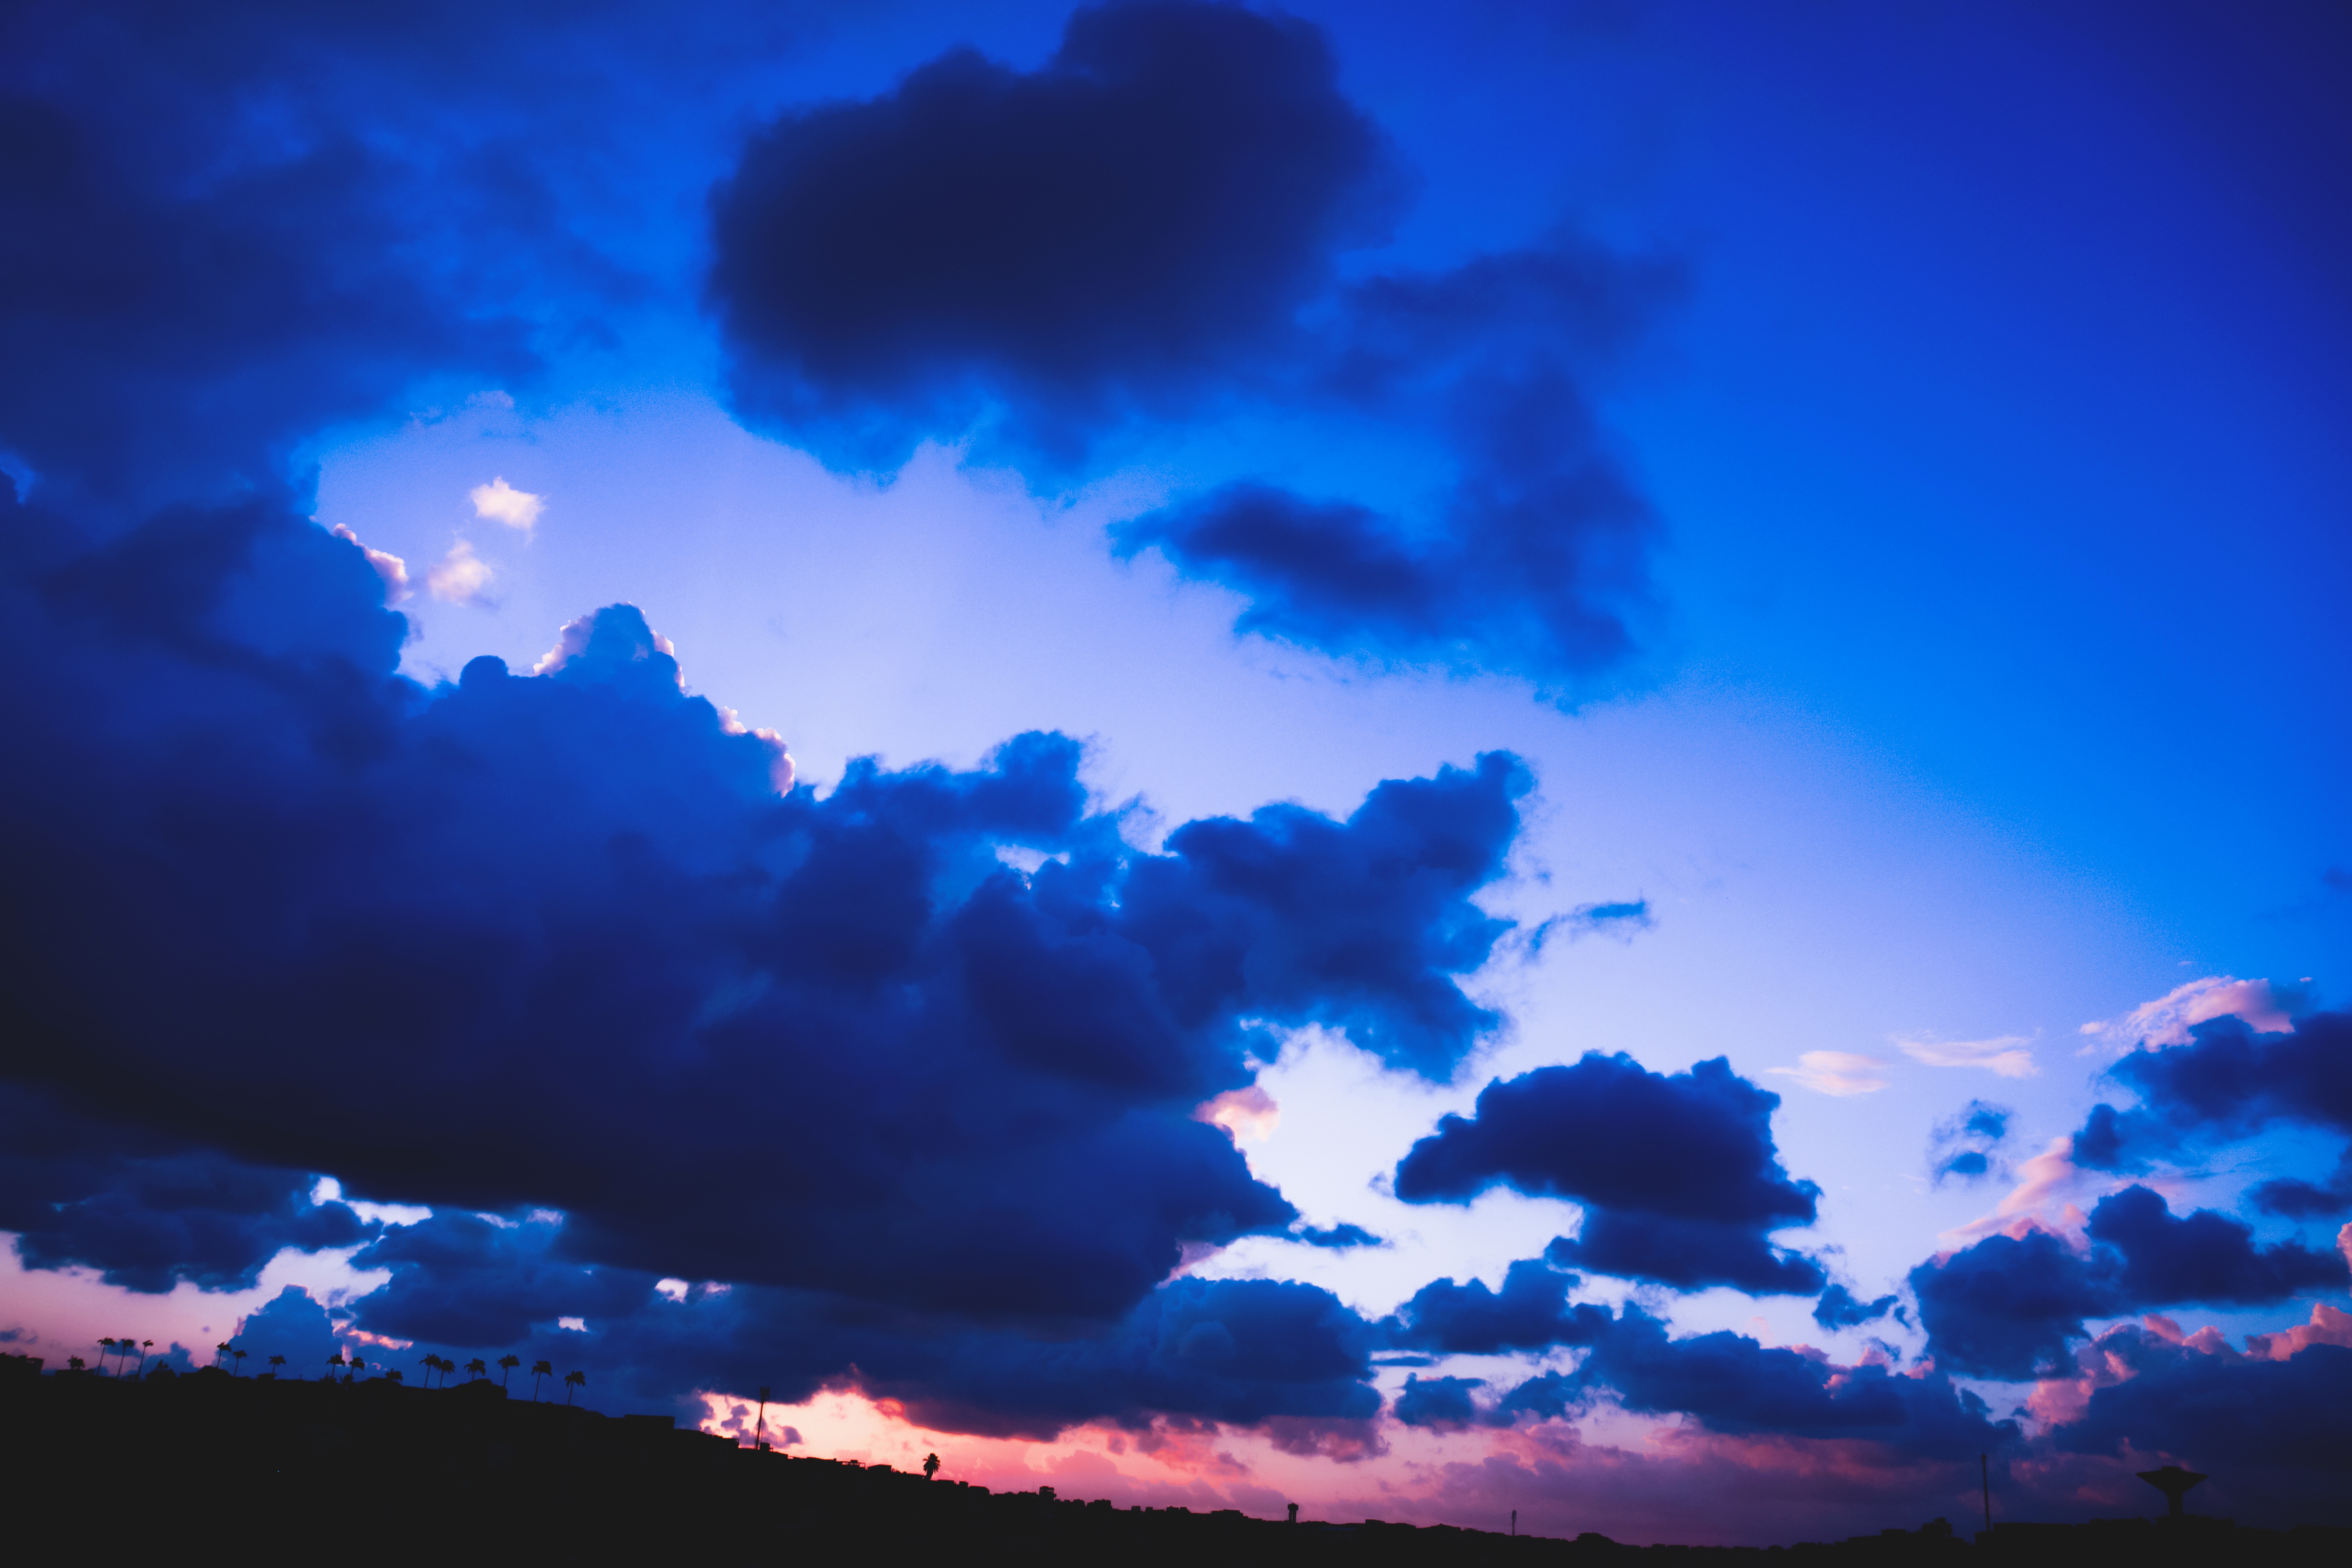
horizon, cloud, sky, sunset, sunlight, dawn, atmosphere, dusk, evening, cumulus, thunder, thunderstorm, afterglow, meteorological phenomenon, red sky at morning